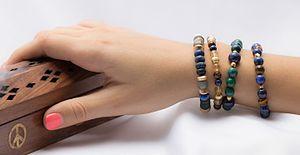
La lithothérapie est une pseudoscience qui dit soigner par le biais des cristaux. Ses promoteurs soutiennent que les cristaux émettent naturellement une « résonance » ou une « vibration » singulière qui serait capable d'améliorer le bien-être de la personne à son contact ou à proximité, cette affirmation n'est pas vérifiée scientifiquement.